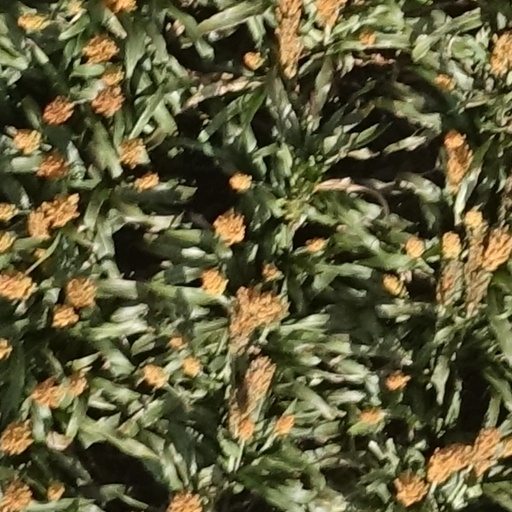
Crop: sorghum